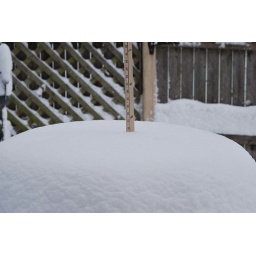
The table top under the tree had 20.5 inches of snow on it